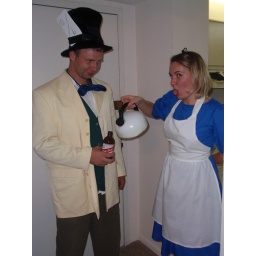
tea tastes better when served in a bottle of red stripe